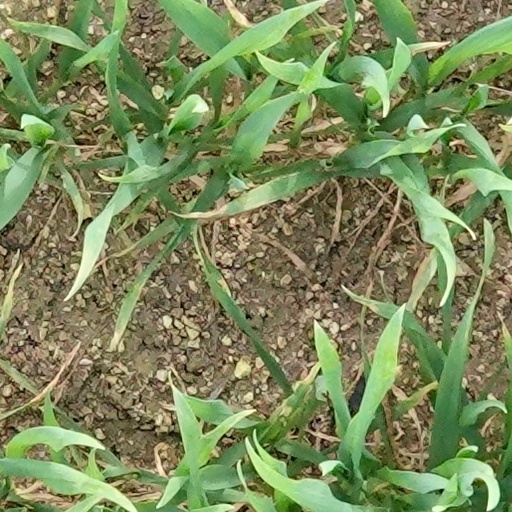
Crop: wheat